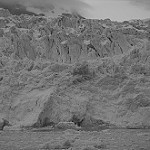
Label: B & W